2014 Danish Unified Patent Court membership referendum

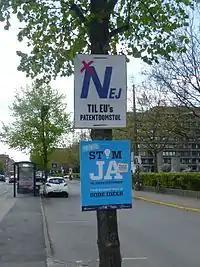
Election posters for the 2014 referendum

Denmark signed the Agreement on a Unified Patent Court on 19 February 2013 along with 24 of the (then) 27 Member States of the European Union eligible to join. The agreement shall enter into force for those countries that approved it after ratification of 13 states (which must include France, Germany and the United Kingdom) and an adaptation of the Brussels I regulation.